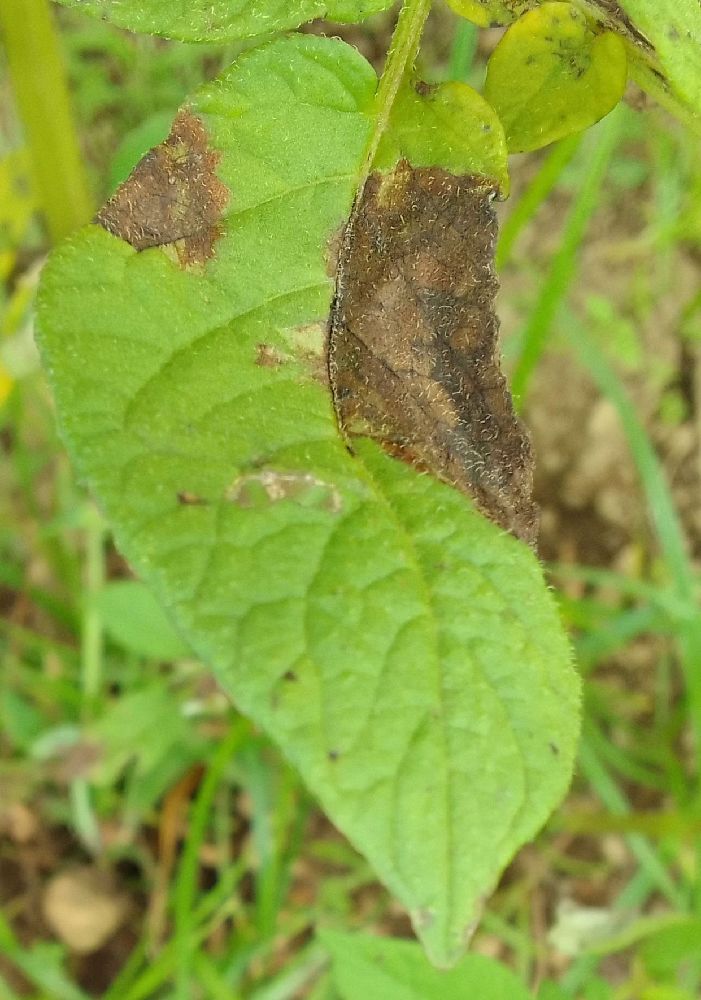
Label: Late blight